Woolverstone Hall

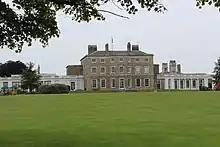
Rear view of Woolverstone Hall

Woolverstone Hall comprises a central block with flanking wings connected by colonnades. The central block is of three storeys: a rusticated basement, first floor and attic, and has at its front centre a pediment supported by four Ionic columns. The house is built of Woolpit brick, with Coade stone ornamentation. The main living areas were originally in the central block while the wings contained offices, the kitchen, larders, laundry room, and a brewhouse. A 20th-century renovation added two-storey single-bay links to wings, and the attic.